Omaha people

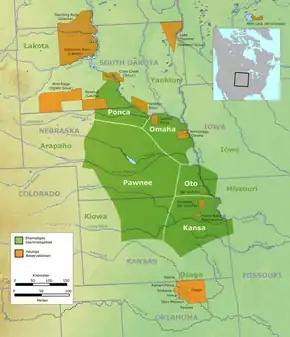
Tribal territory of Omaha and other tribes

In 1718, the French cartographer Guillaume Delisle mapped the tribe as "The Maha, a wandering nation", along the northern stretch of the Missouri River. French fur trappers found the Omaha on the eastern side of the Missouri River in the mid-18th century. The Omaha were believed to have ranged from the Cheyenne River in South Dakota to the Platte River in Nebraska. Around 1734 the Omaha established their first village west of the Missouri River on Bow Creek in present-day Cedar County, Nebraska.